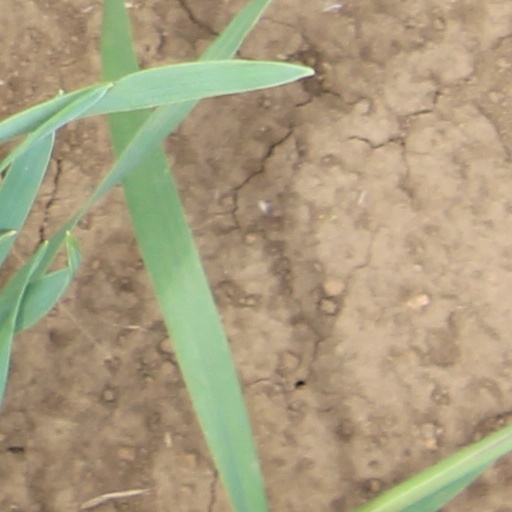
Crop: wheat